Postage stamps and postal history of Thailand

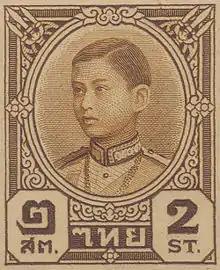
A 1941 stamp of Thailand

This is a survey of the postal history and postage stamps of Thailand.